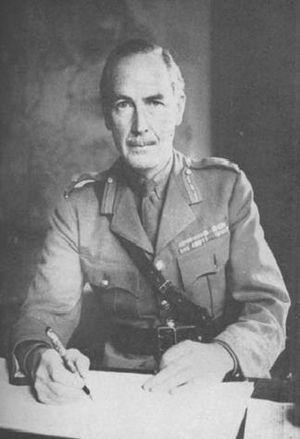
Le 29 novembre 1947, l’Assemblée générale des Nations unies vote le Plan de partage de la Palestine proposé par le Comité spécial des Nations unies sur la Palestine avec l’accord des deux superpuissances émergentes de la Seconde Guerre mondiale, les États-Unis et l’Union soviétique est approuvé par l’Assemblée générale de l’ONU, à New York par le vote de la résolution 181. Ce Plan est rejeté par les arabes palestiniens et les pays arabes.